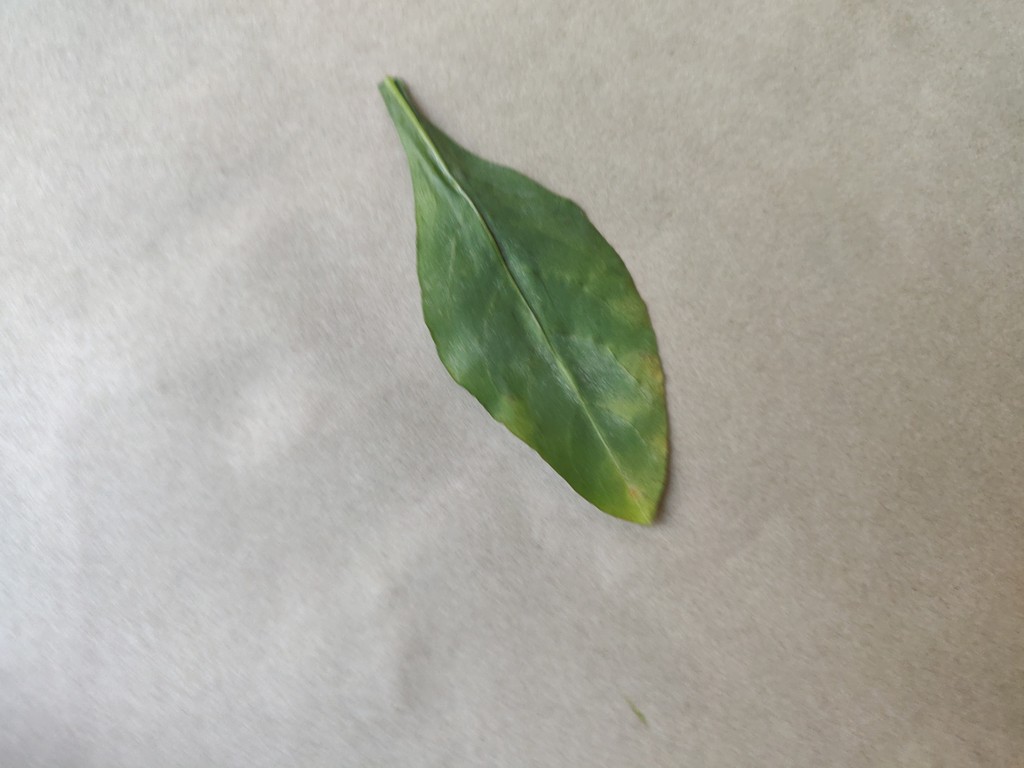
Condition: Unhealthy
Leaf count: single
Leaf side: back